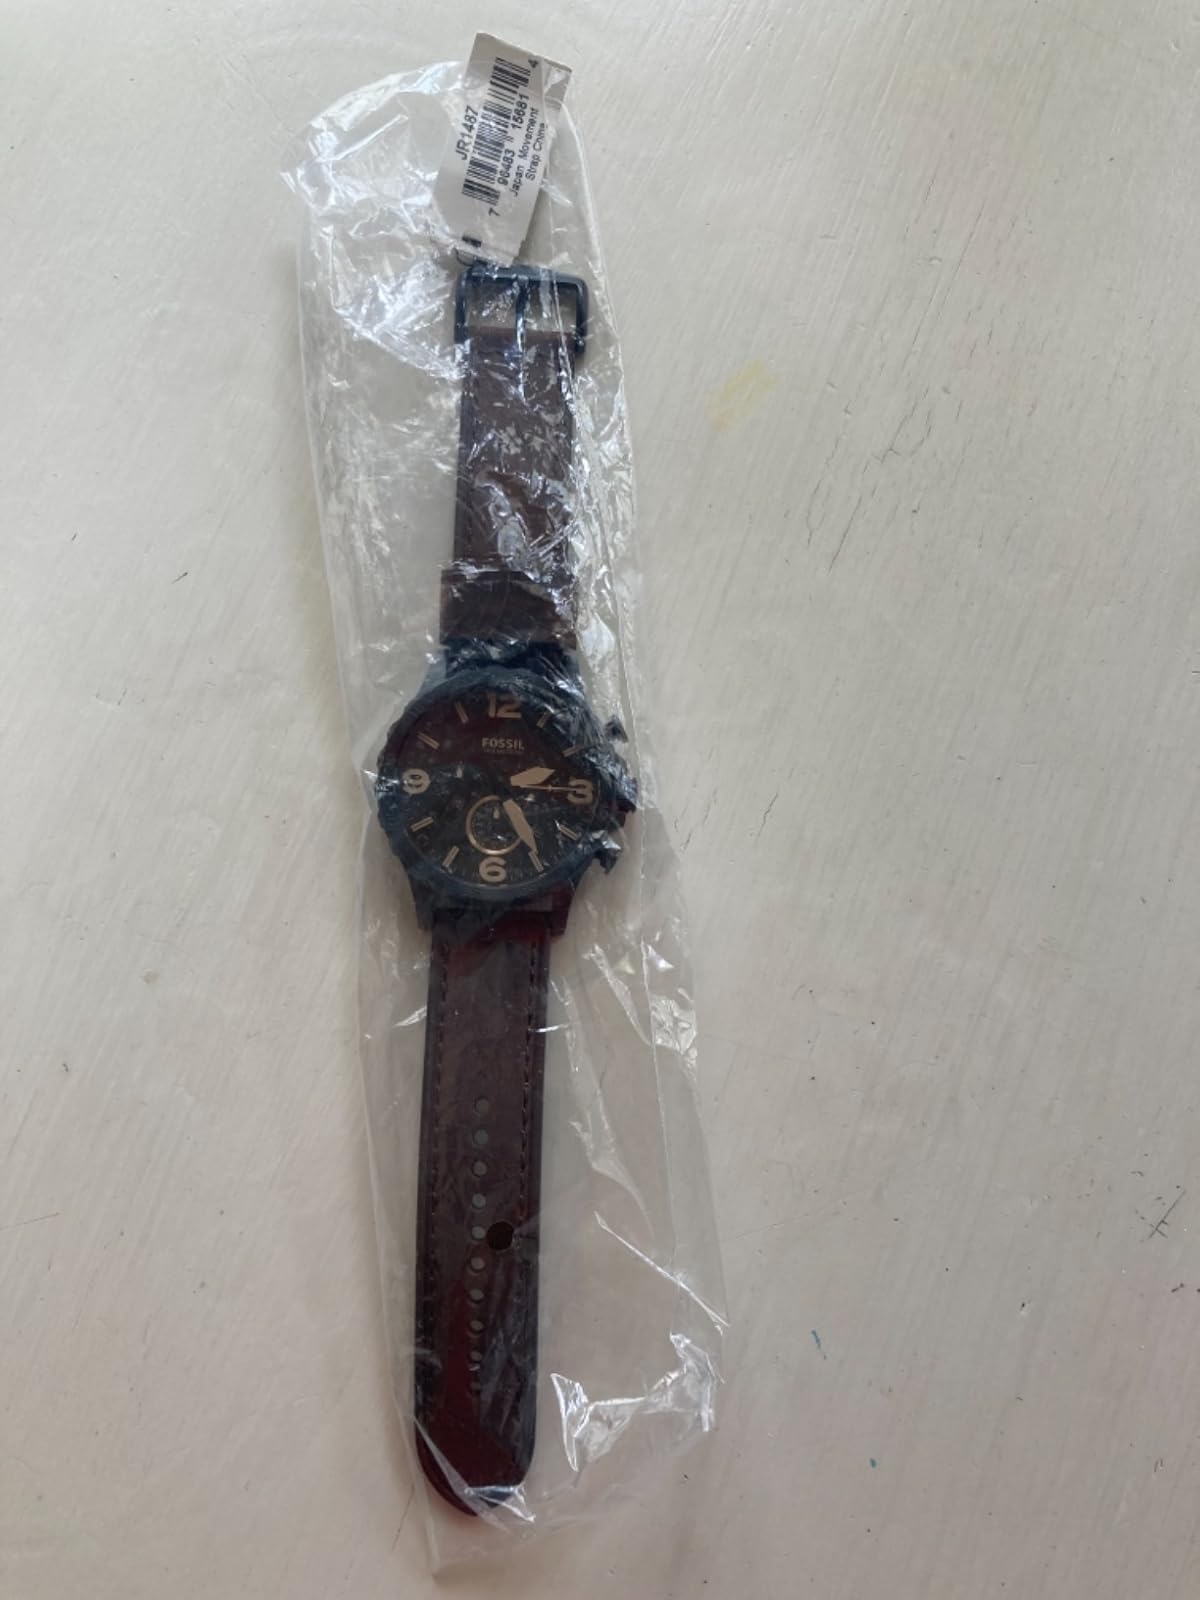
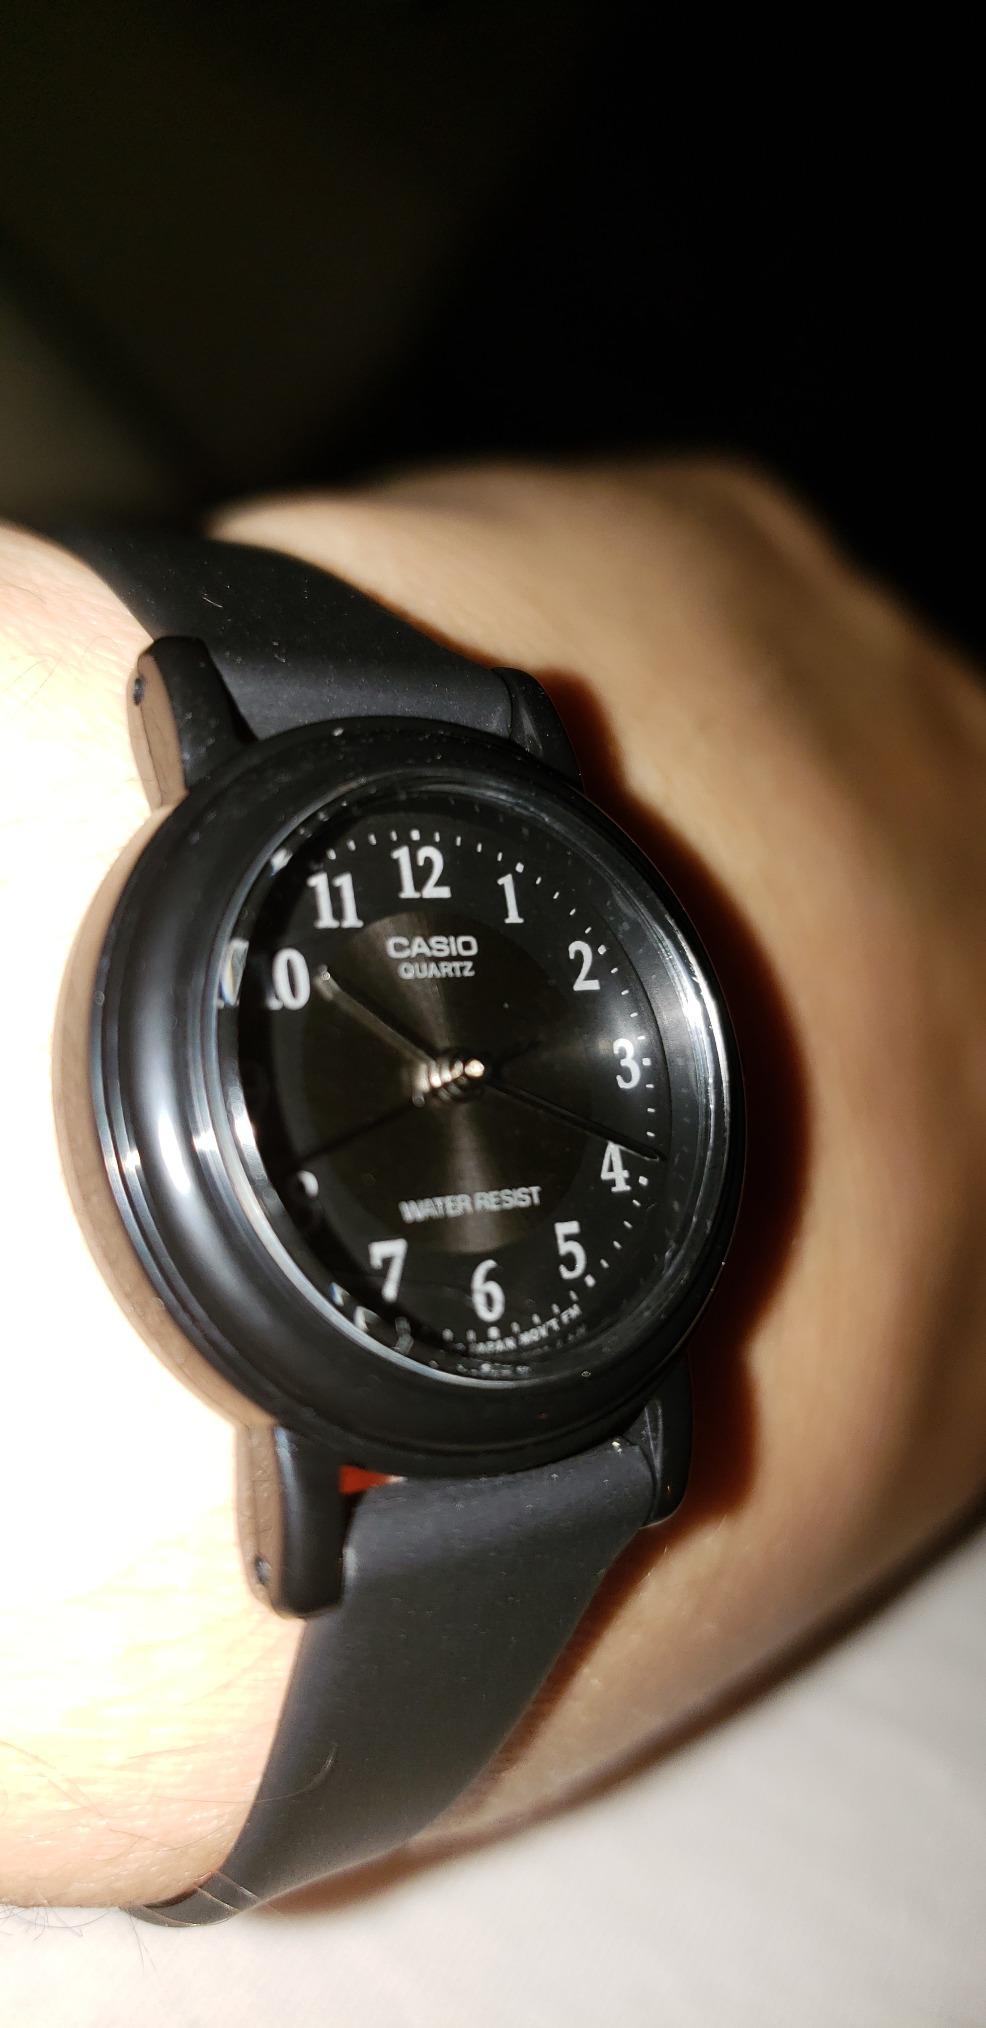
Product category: accessories_watch
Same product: no